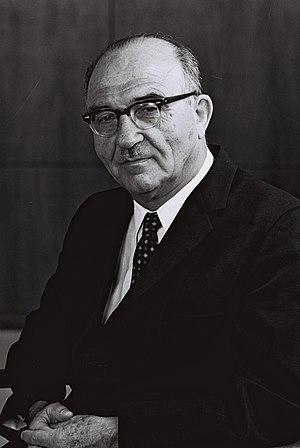
Les élections législatives israéliennes ont eu lieu le 2 novembre 1965, en Israël. Le seuil électoral est de 1 %.
Levi Eshkol est un homme d'État, troisième Premier ministre de l'État d'Israël de 1963 jusqu'à sa mort en 1969.